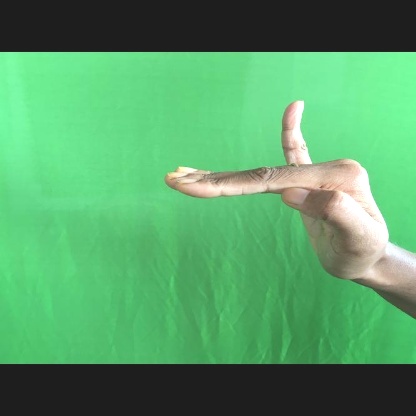
Mudra: Hamsapaksha